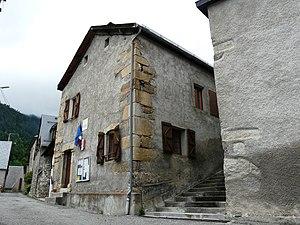
La mairie de Cirès, Haute-Garonne, France.
Cirès est une commune française située dans le département de la Haute-Garonne, en région Occitanie.